Le Neufbourg

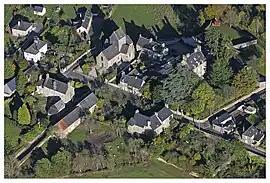
Town aerial view

Le Neufbourg is a commune in the Manche department in Normandy in north-western France.